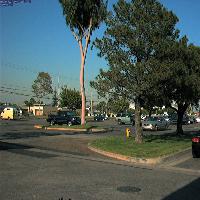
Weather: sun or clear